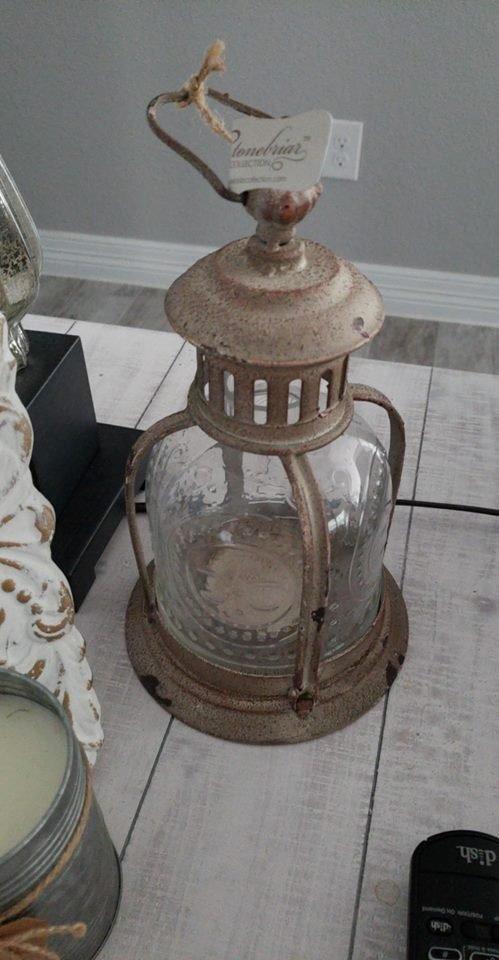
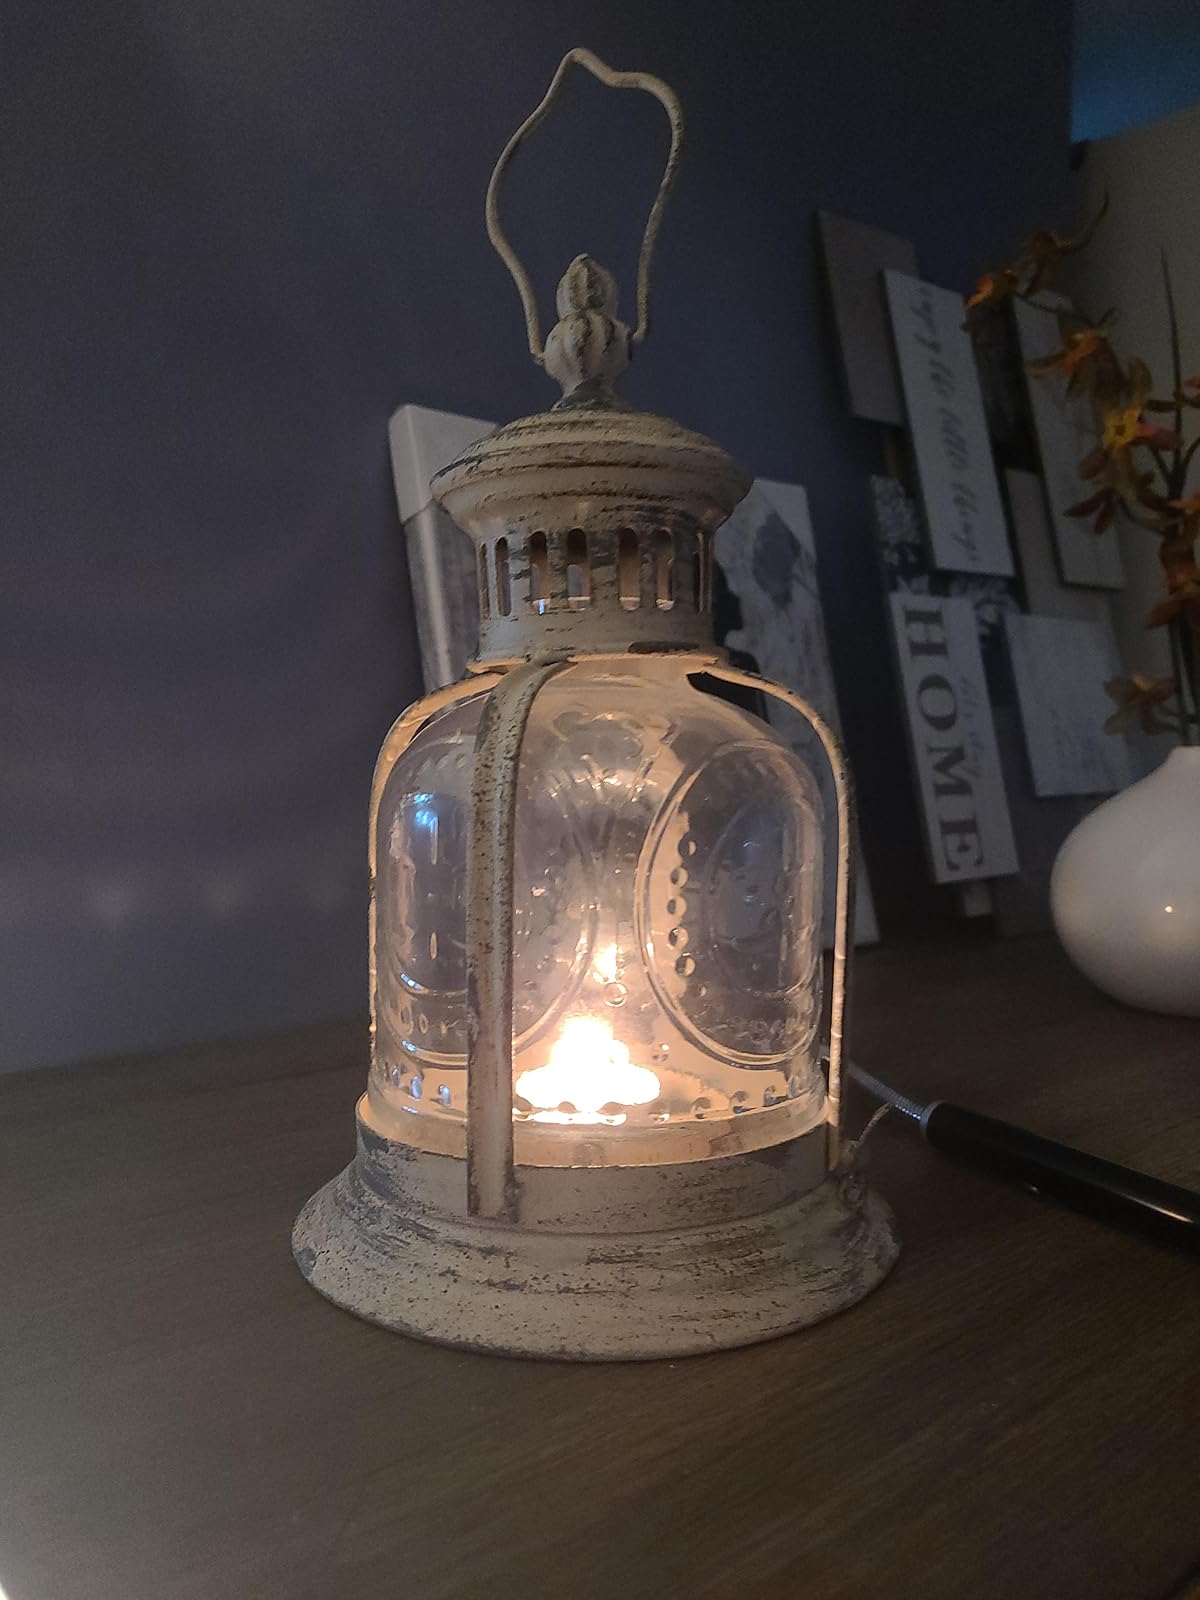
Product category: lantern
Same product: yes